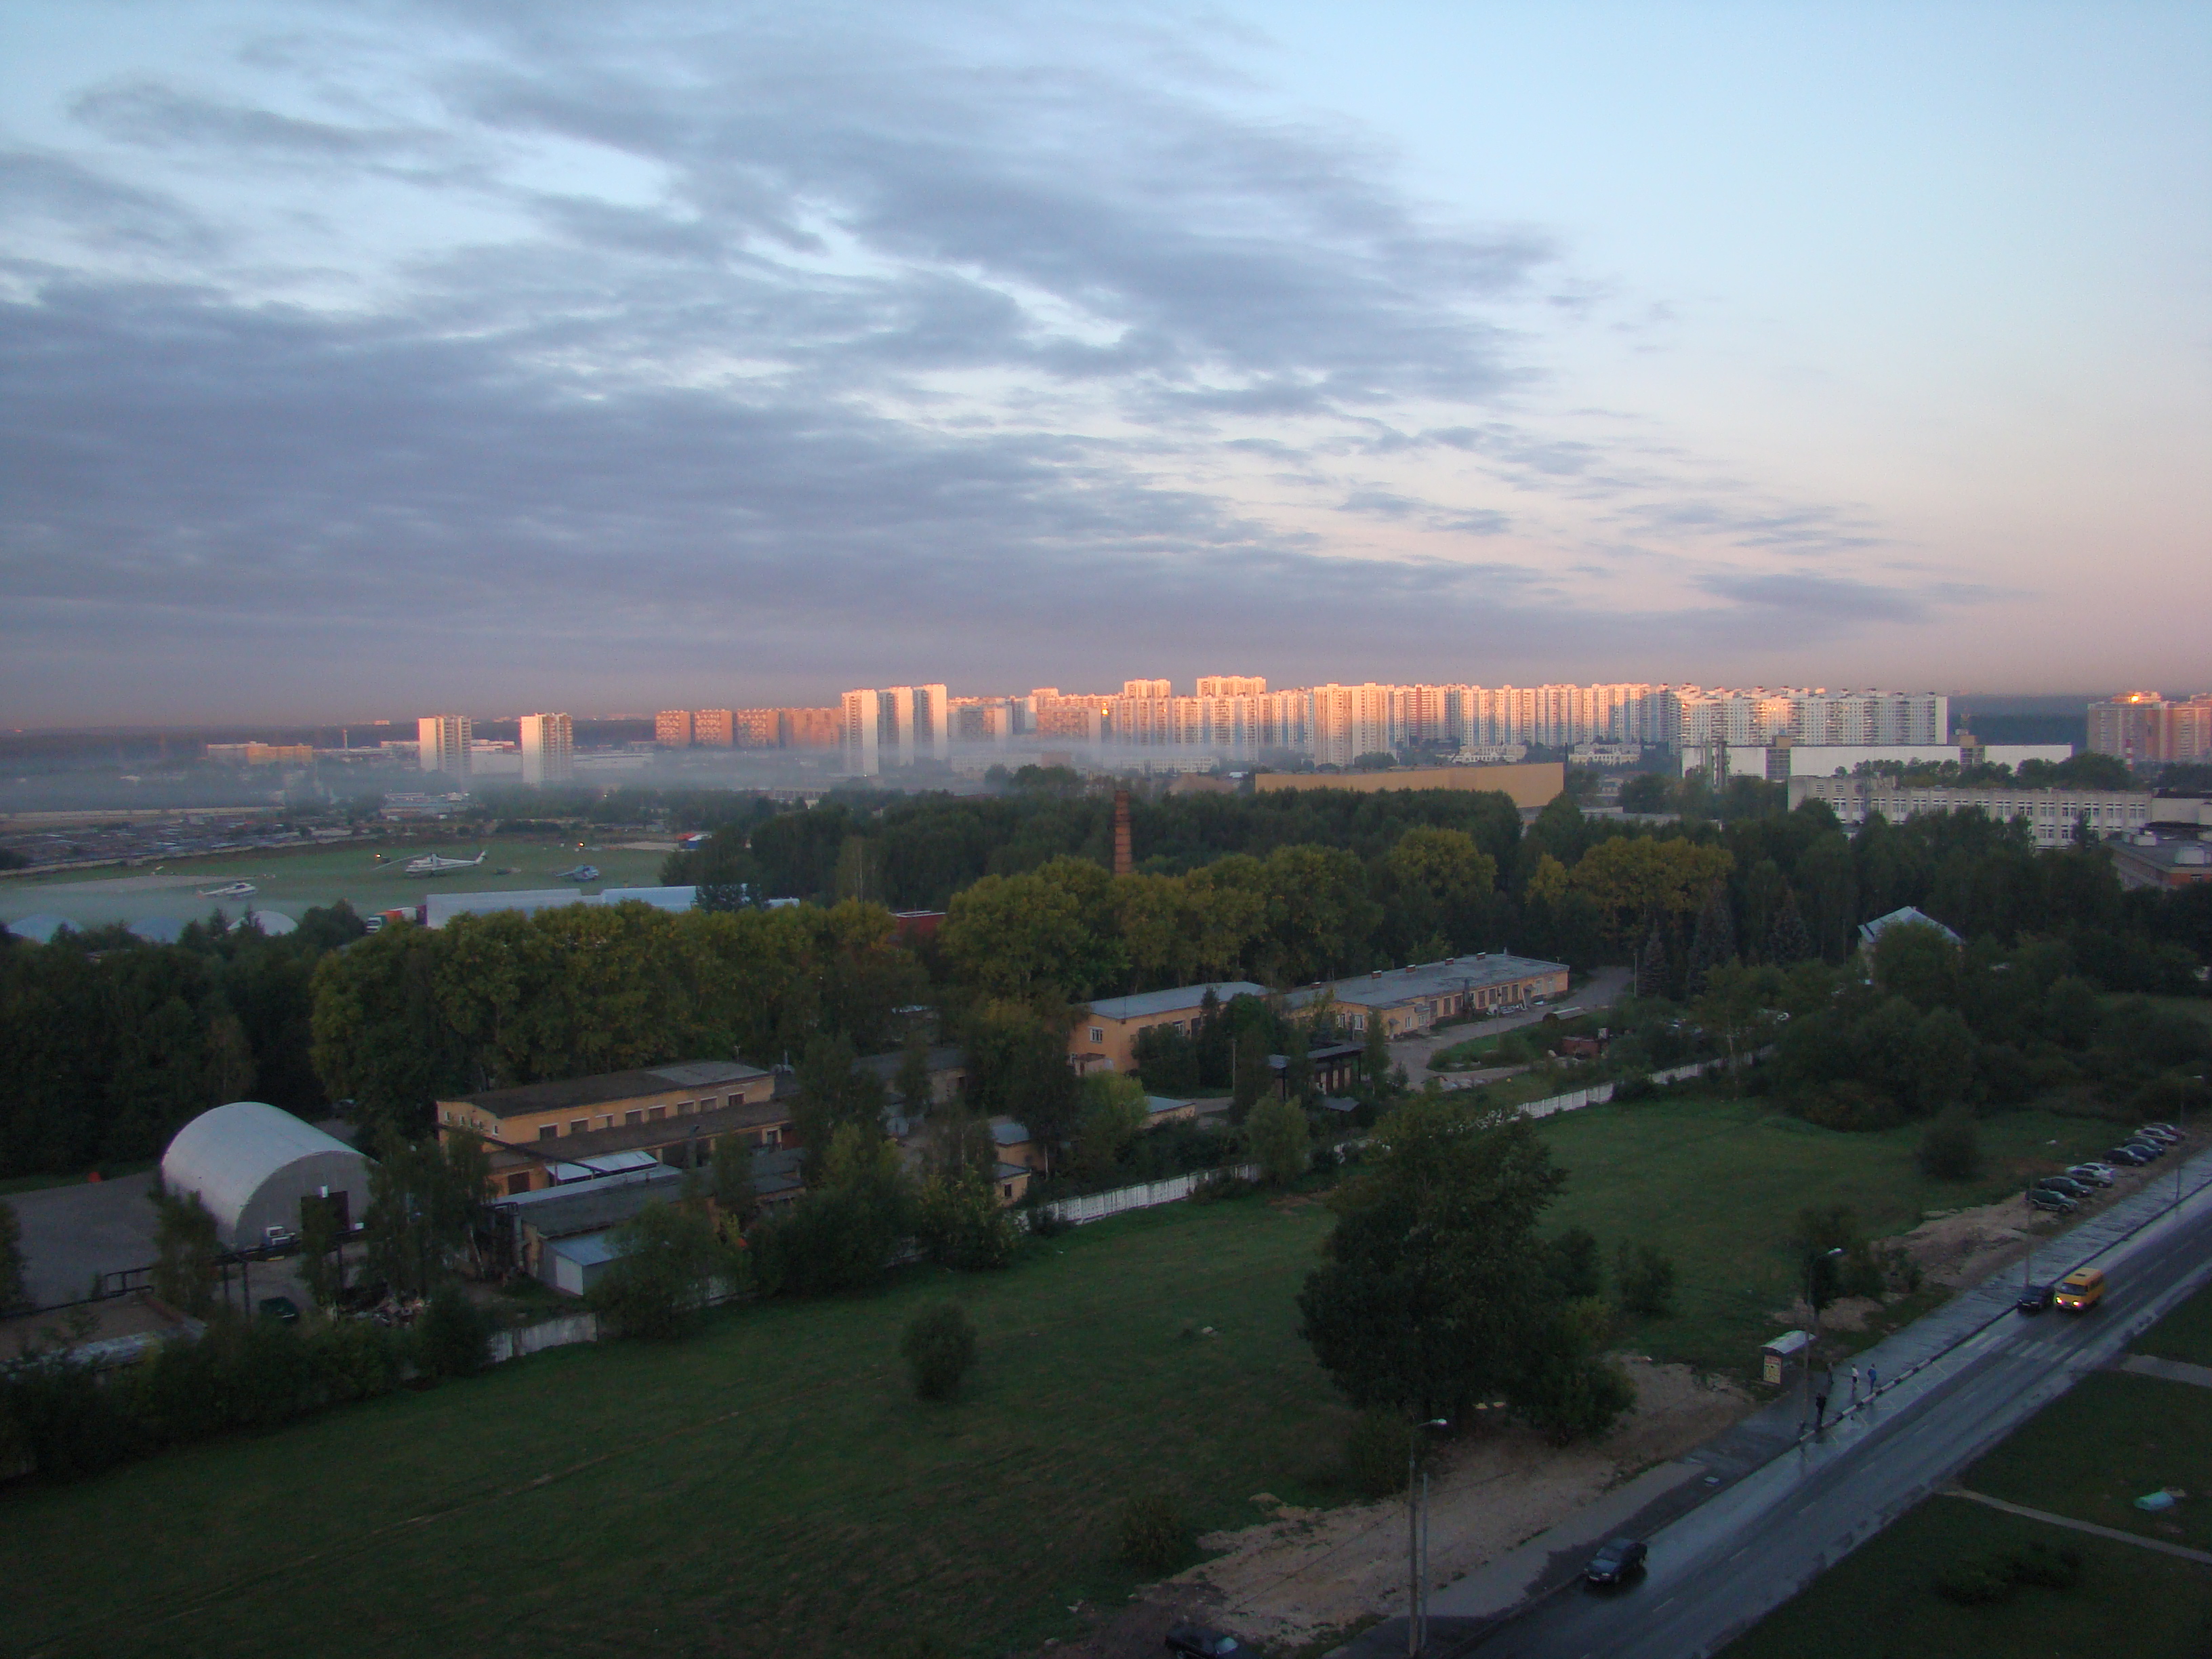
horizon, cloud, sky, sunset, skyline, photography, morning, hill, city, cityscape, panorama, downtown, dusk, evening, stadium, sony, moscow, russia, cityscapes, dsch9, aerial photography, urban area, residential area, human settlement, atmosphere of earth